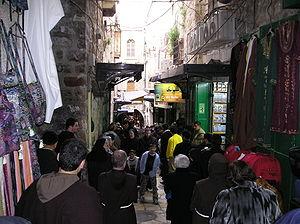
La Via Dolorosa est une rue de la vieille ville de Jérusalem.